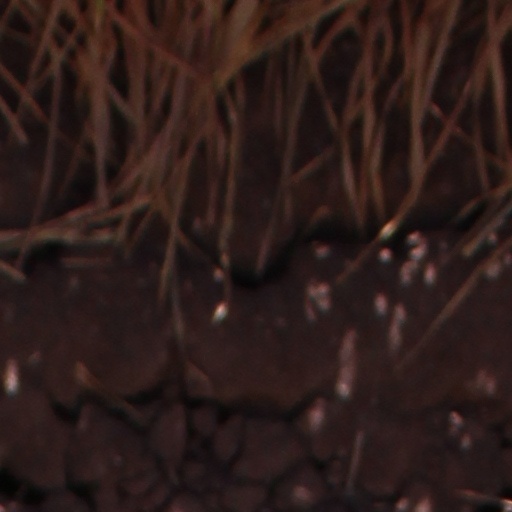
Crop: wheat